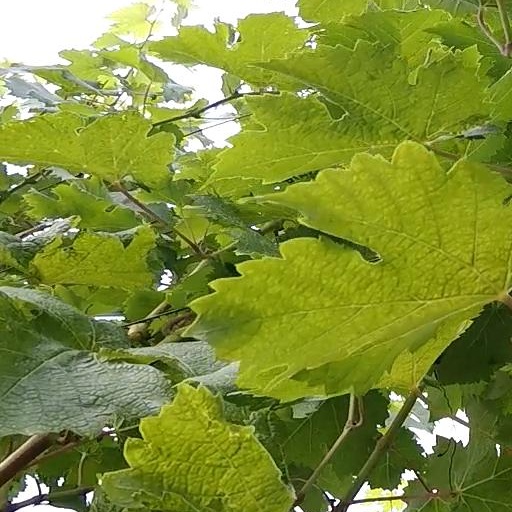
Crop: grape